Pavel Otdelnov

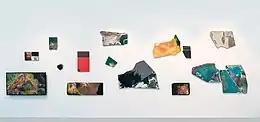
Pavel Otdelnov. "Psychozoic Era". 2018

The next project by Otdelnov that addressed the subject of post-Soviet wastelands and non-places was the "Russian Nowhere", exhibited at Triumph Gallery in 2021. The artist searched for imagery by travelling the country through Yandex and Google Street View. For the paintings, he chose the most banal and typical images that could be taken anywhere in Russia. Next to the landscapes, Otdelnov placed illuminated red-letter signs, fashioned after the ubiquitous shop signage. The sign texts were borrowed from online comments in such social media communities as "The Beauty Of Blight", "Birch Tree", "Russian Death", etc.